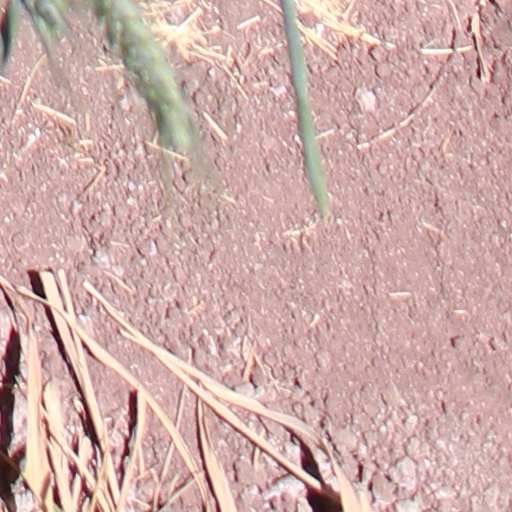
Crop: wheat